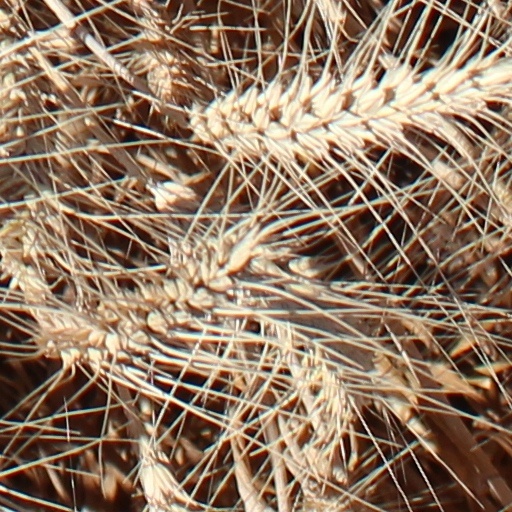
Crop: wheat